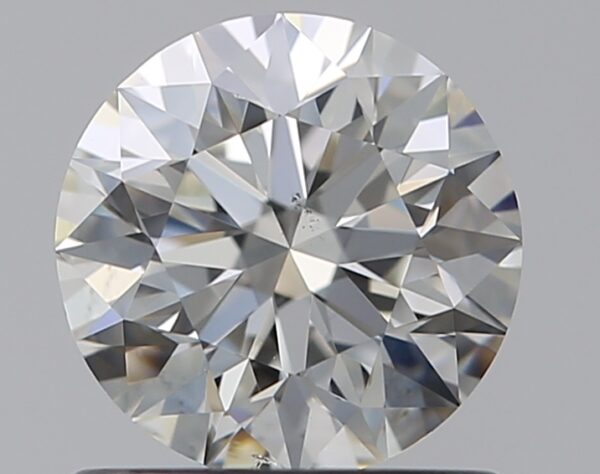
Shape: round
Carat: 0.8
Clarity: SI1
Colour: J
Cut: EX
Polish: EX
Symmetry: EX
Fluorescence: N
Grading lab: GIA
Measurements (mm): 5.86 x 5.91 x 3.74